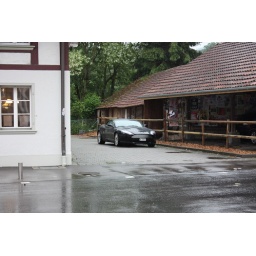
Aston spotted on the street in a small suburb of Bern.